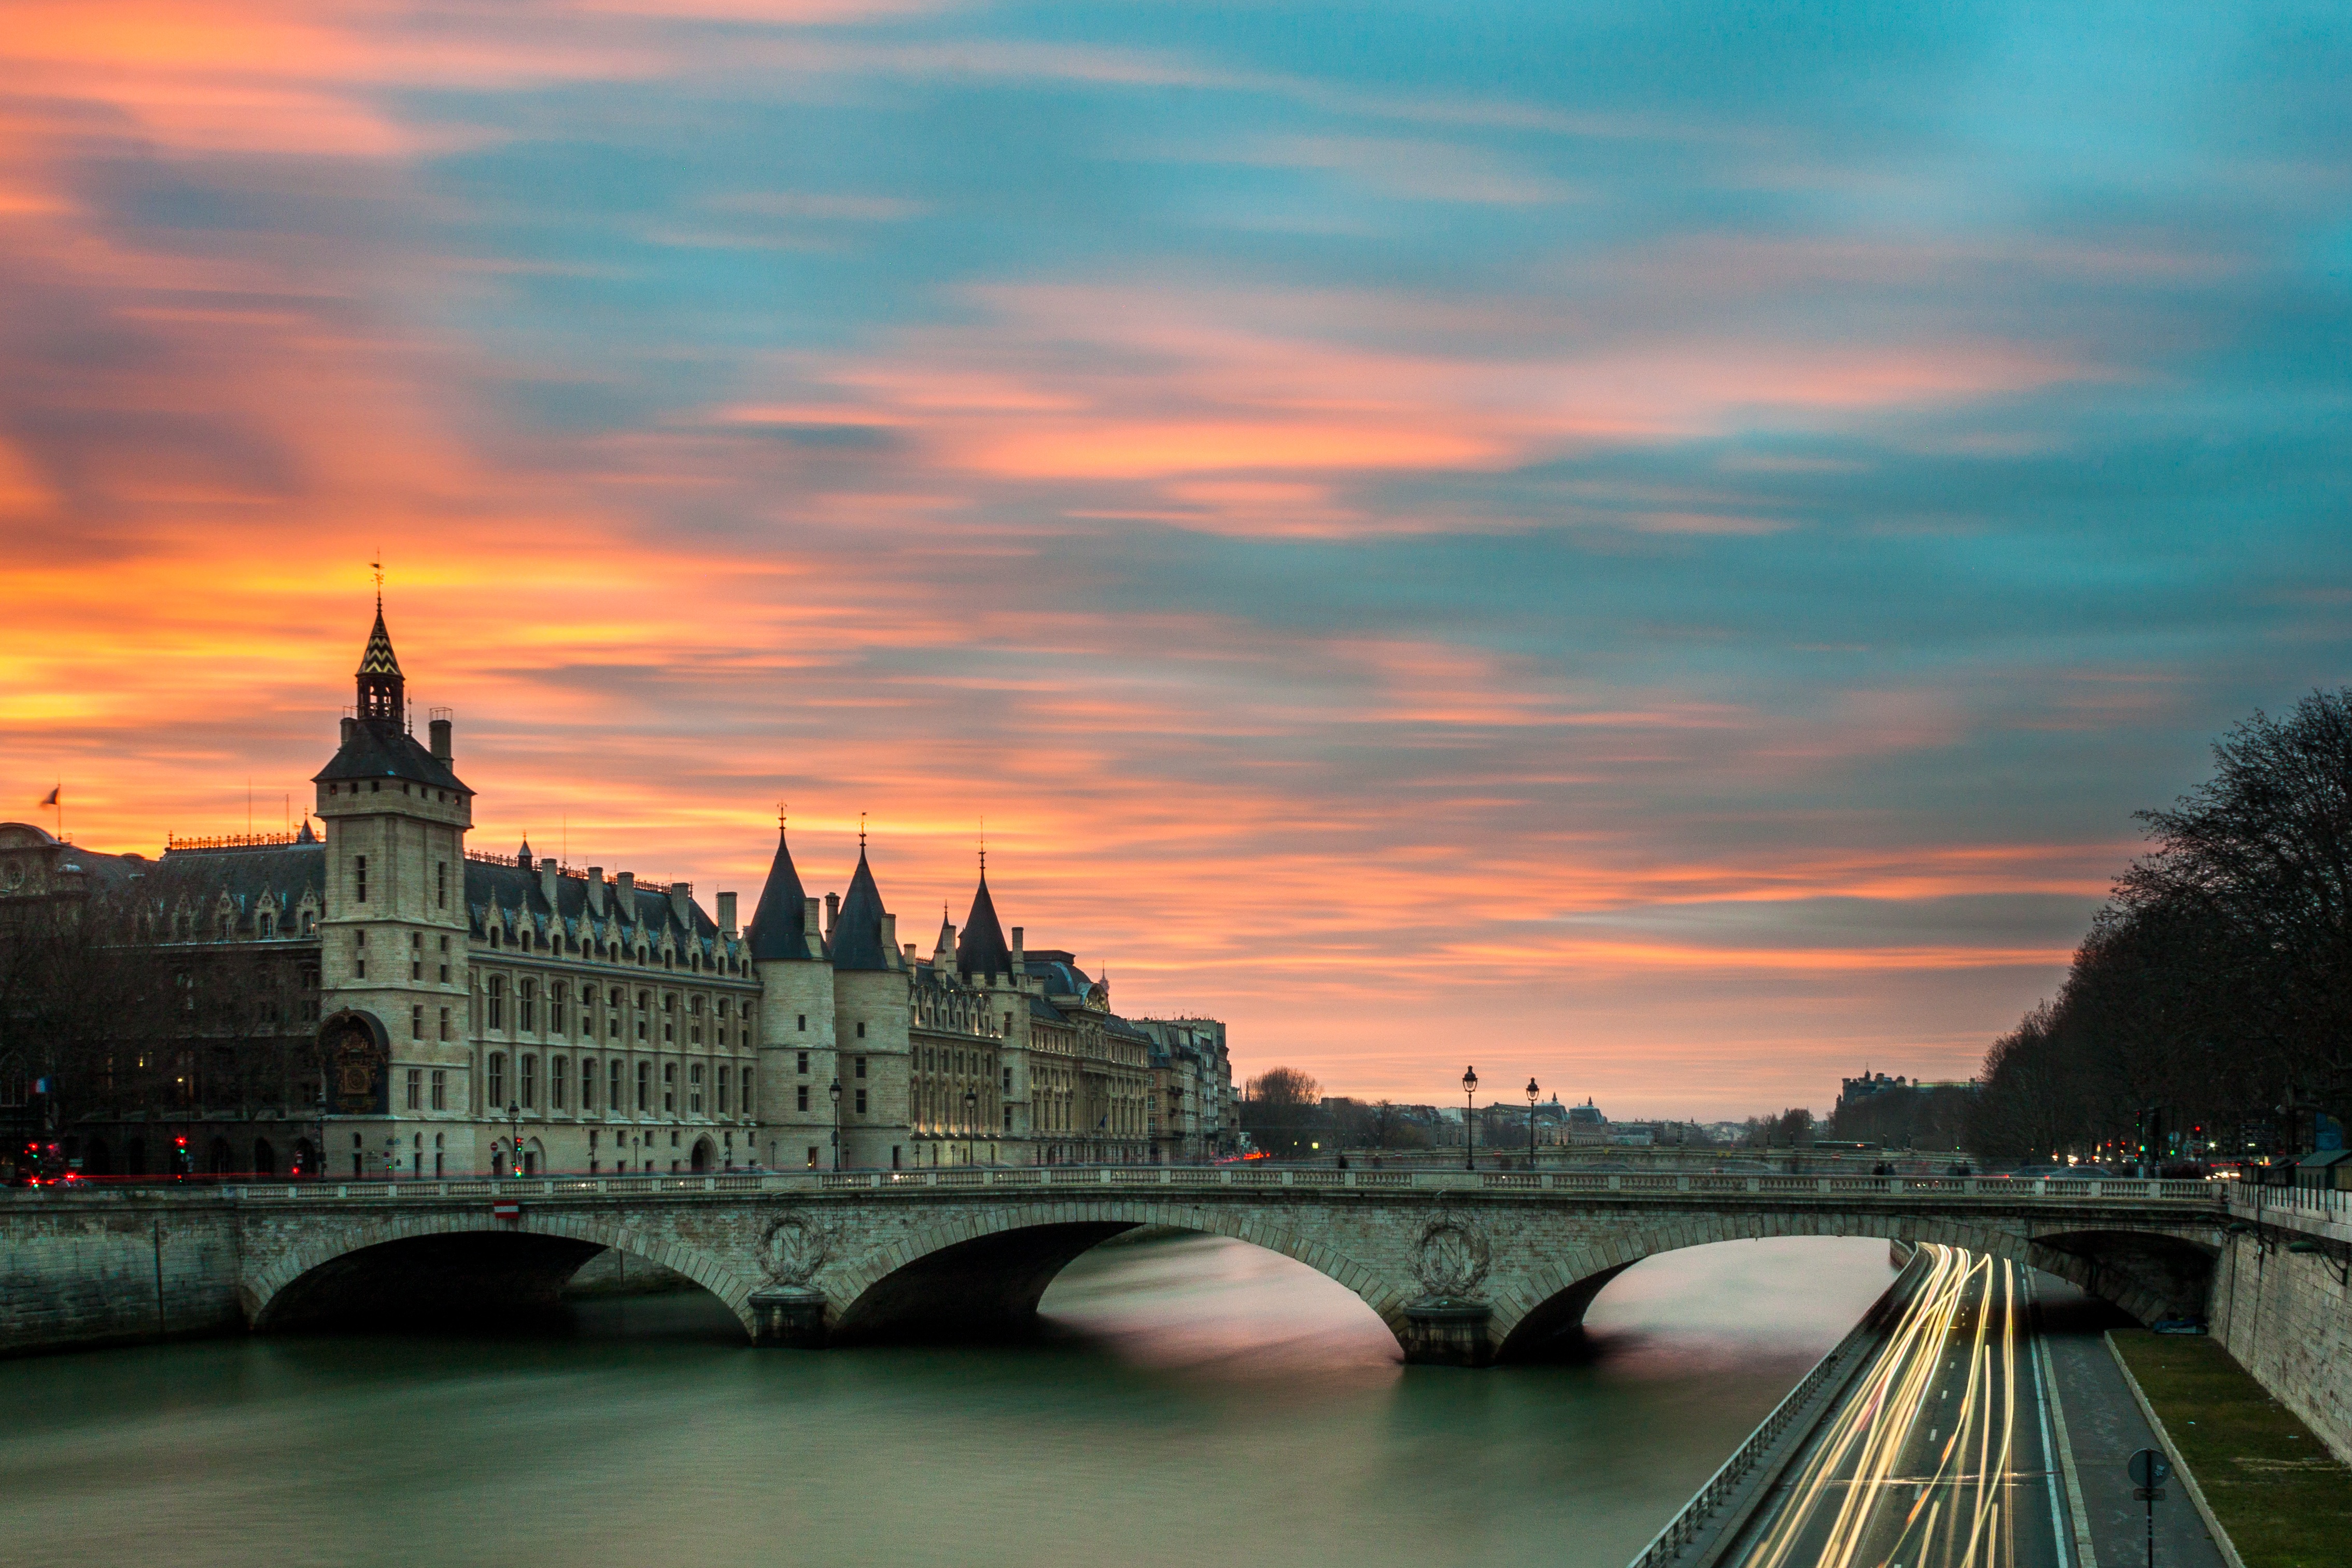
horizon, cloud, sky, sunrise, sunset, bridge, skyline, morning, dawn, city, river, cityscape, dusk, france, evening, reflection, waterway, seine, human settlement